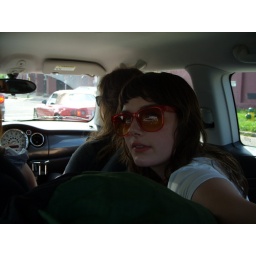
...I spilled red bull over my crotch